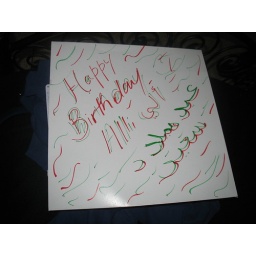
the box over my cake